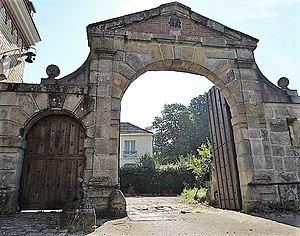
Portail en contre-jour avec fronton triangulaire en briques centré sur une niche avec statuette, pilastres doriques de chaque côté, porte piétonne à gauche et non à droite et deux boules de part et d'autre du fronton au dessus des murs. Section pavée devant le portail
Coulombs est une commune française située dans le département d'Eure-et-Loir en région Centre-Val de Loire.
Cet article recense les monuments historiques d'Eure-et-Loir, en France.